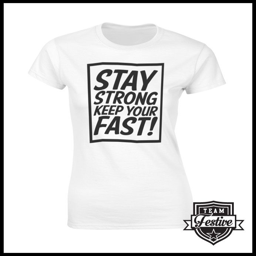
for all the women fasting during the month , go by what this t - shirts says .